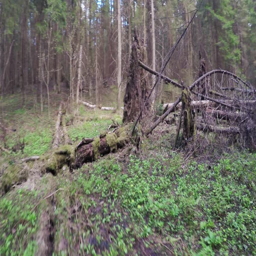
moving through the spring forest with fallen trees